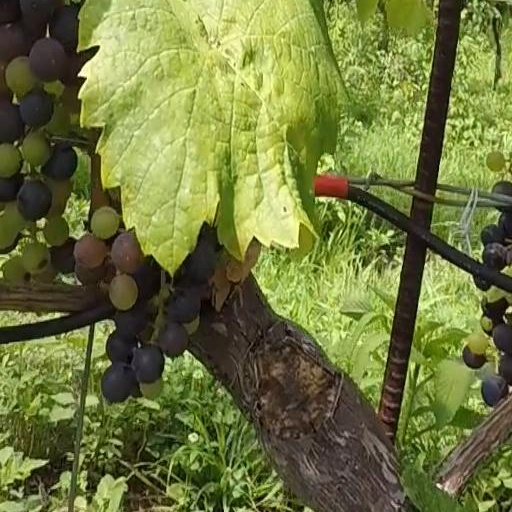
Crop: grape